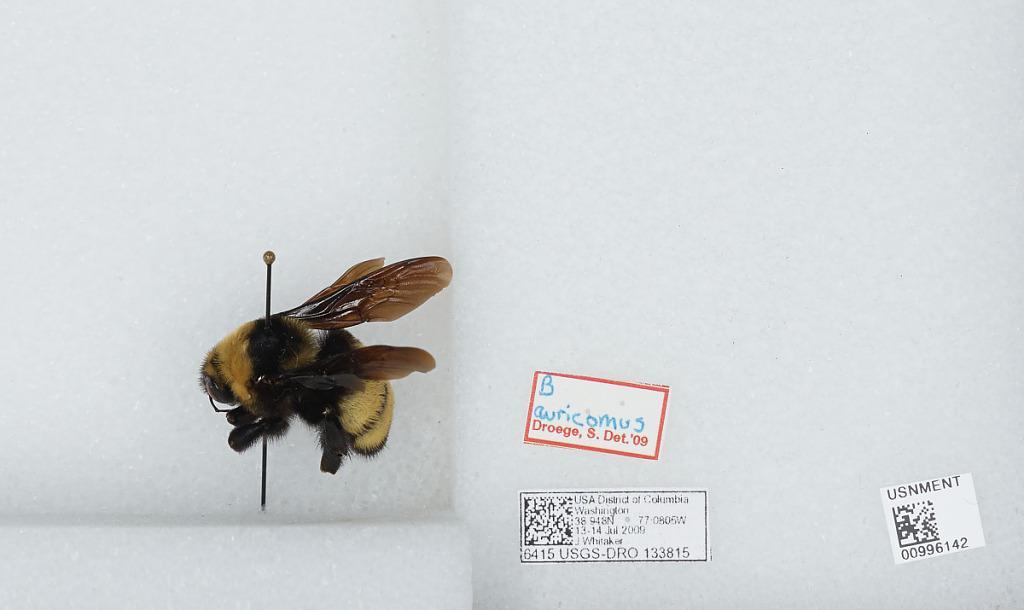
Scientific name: Bombus (Bombias) auricomus (Robertson)
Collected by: J. Whitaker
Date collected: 2009-7-13
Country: United States
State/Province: District of Columbia
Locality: Washington
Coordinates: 38.9481, -77.0806
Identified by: Droege, S. W.